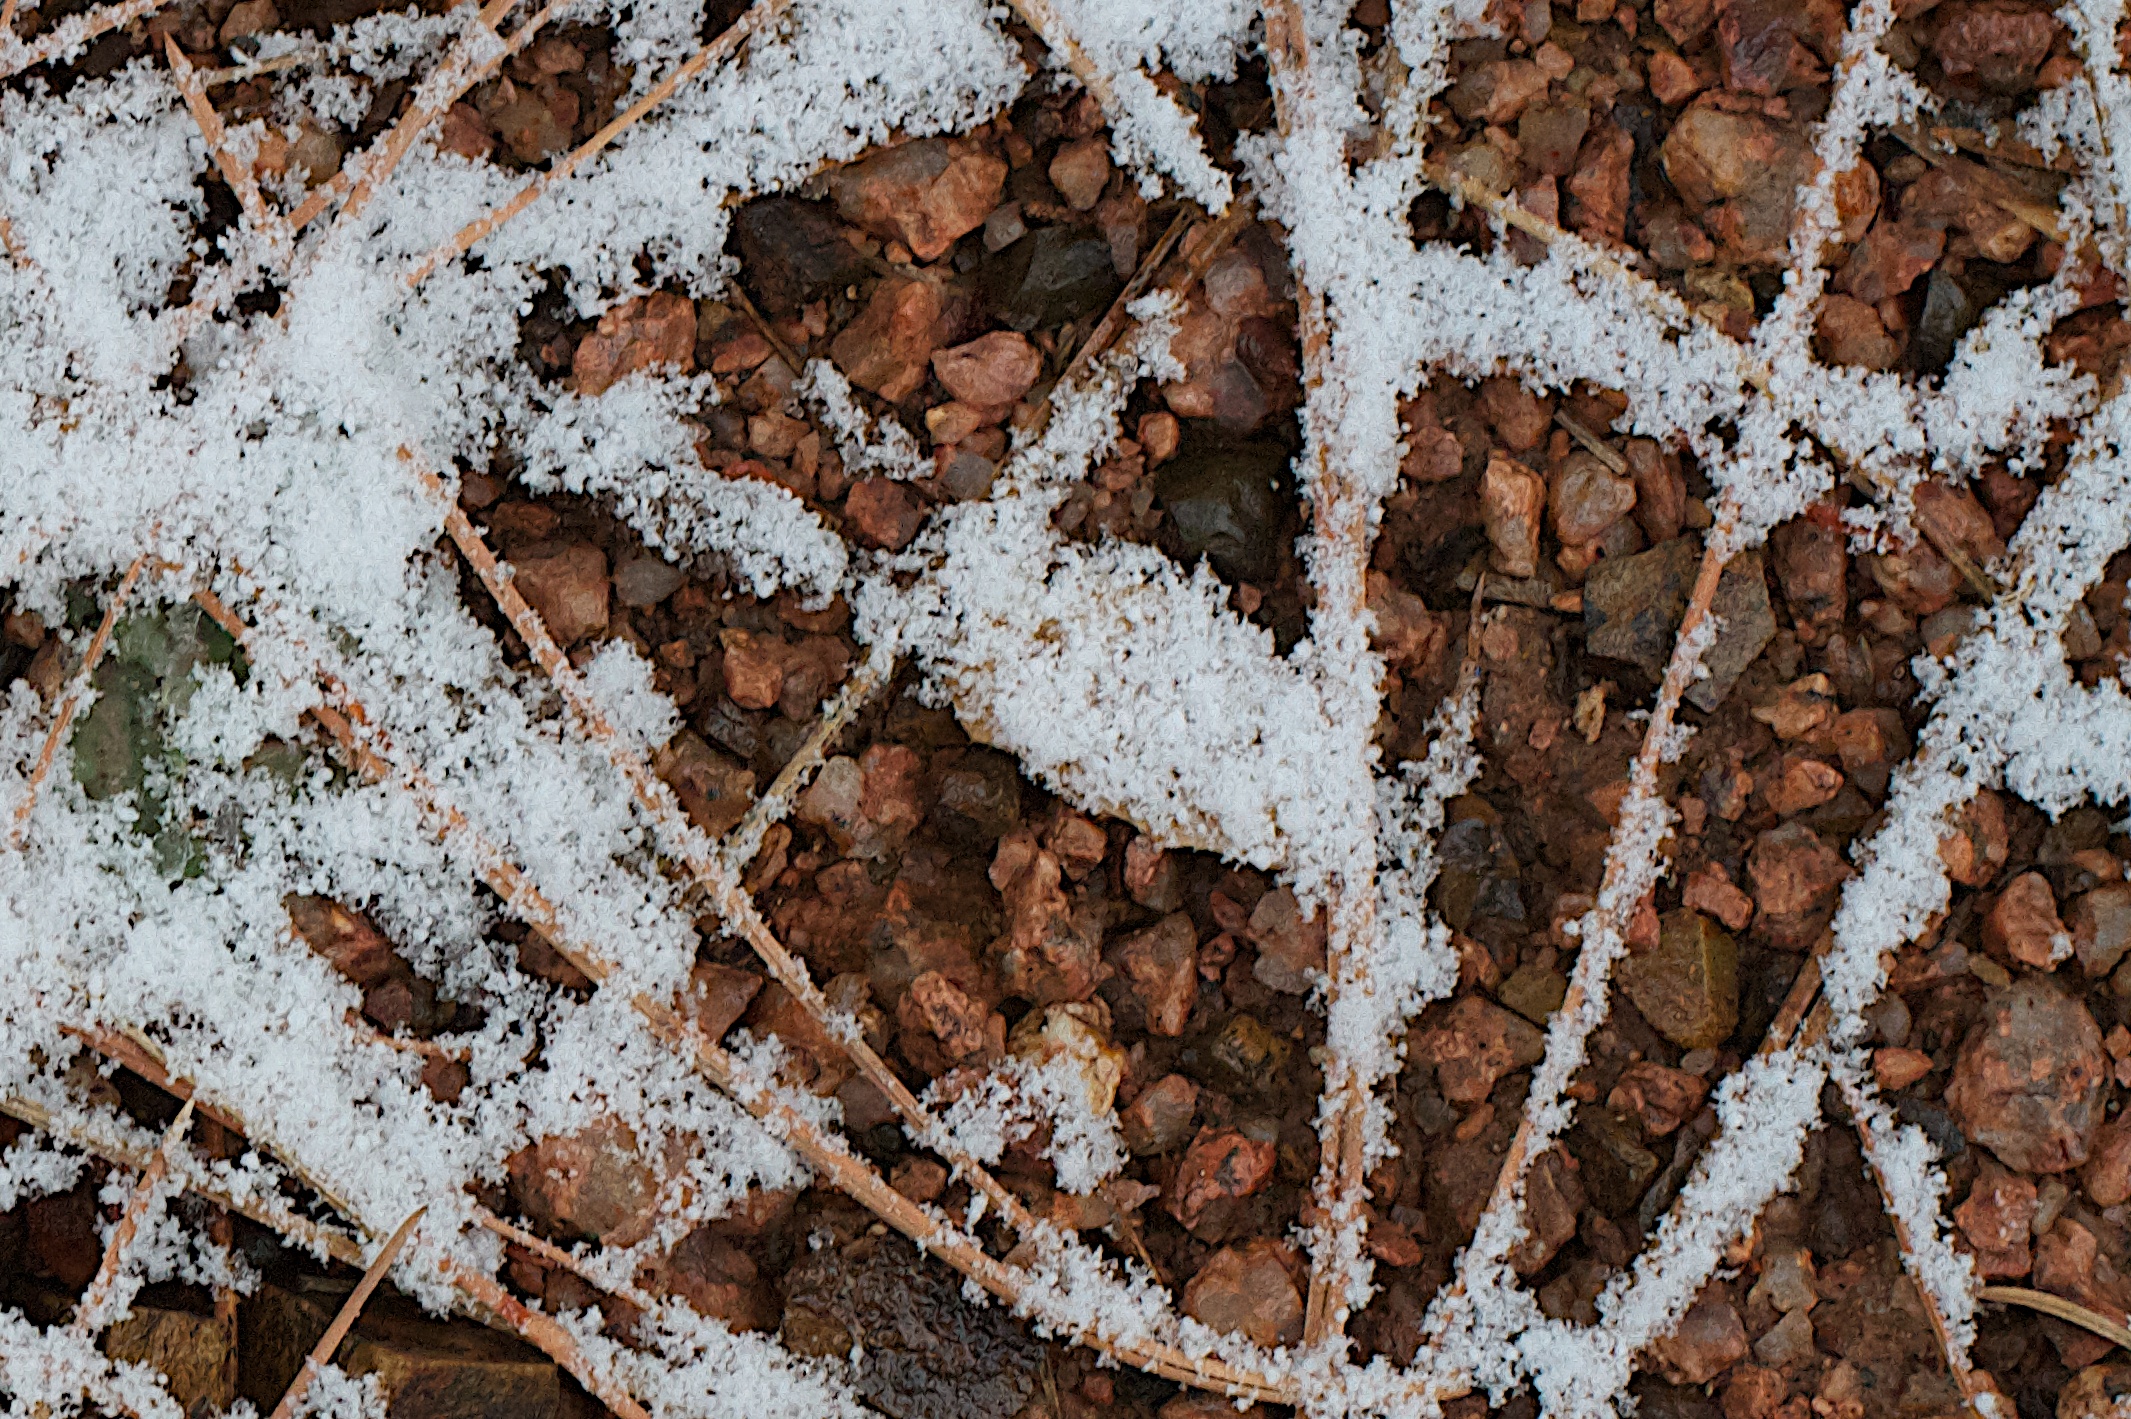
tree, nature, branch, snow, winter, leaf, frost, wildlife, ice, weather, soil, season, freezing